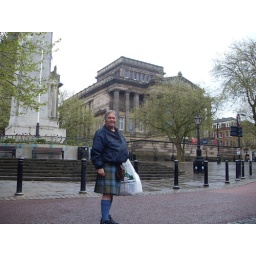
Paisley tartan in Preston.The building in the background is known as The Harris and houses a library, museum and art gallery.